World Driver Championship

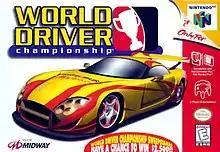
North American box art

World Driver Championship is an automobile racing video game. It was developed by Boss Game Studios and published for the Nintendo 64 by Midway. It is notable for having especially high quality graphics.